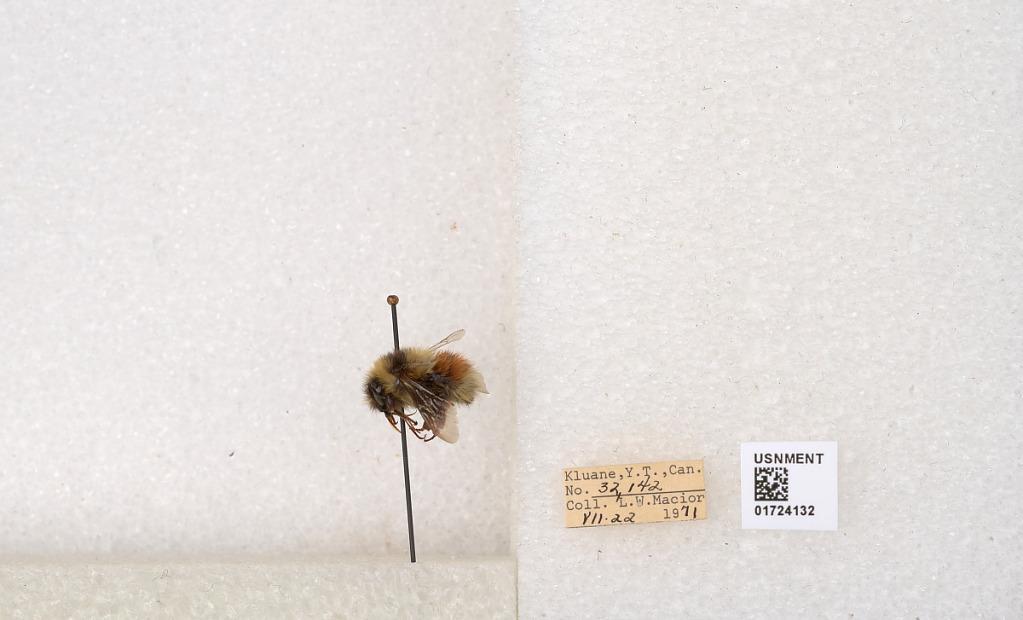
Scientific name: Bombus (Pyrobombus) sylvicola Kirby
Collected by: L. Macior
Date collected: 1971-7-22
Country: Canada
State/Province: Yukon Territory
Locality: Kluane National Park and Reserve
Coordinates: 60.7493, -139.504